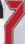
Number: 7